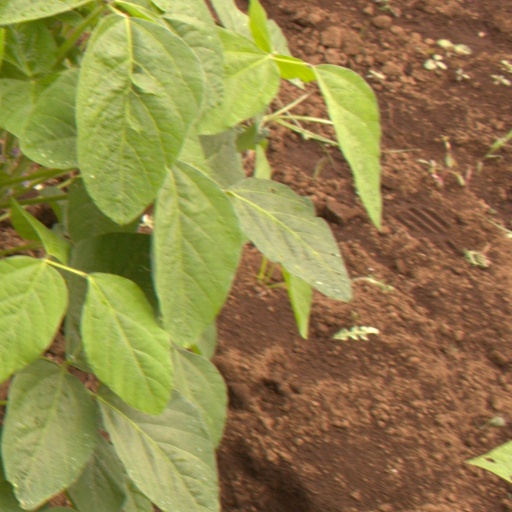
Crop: soybean